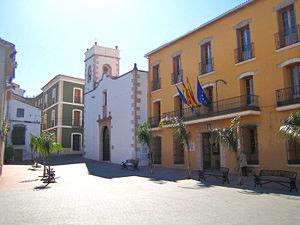
Ondara est une commune d'Espagne de la province d'Alicante dans la Communauté valencienne. Elle est située dans la comarque de la Marina Alta et dans la zone à prédominance linguistique valencienne.